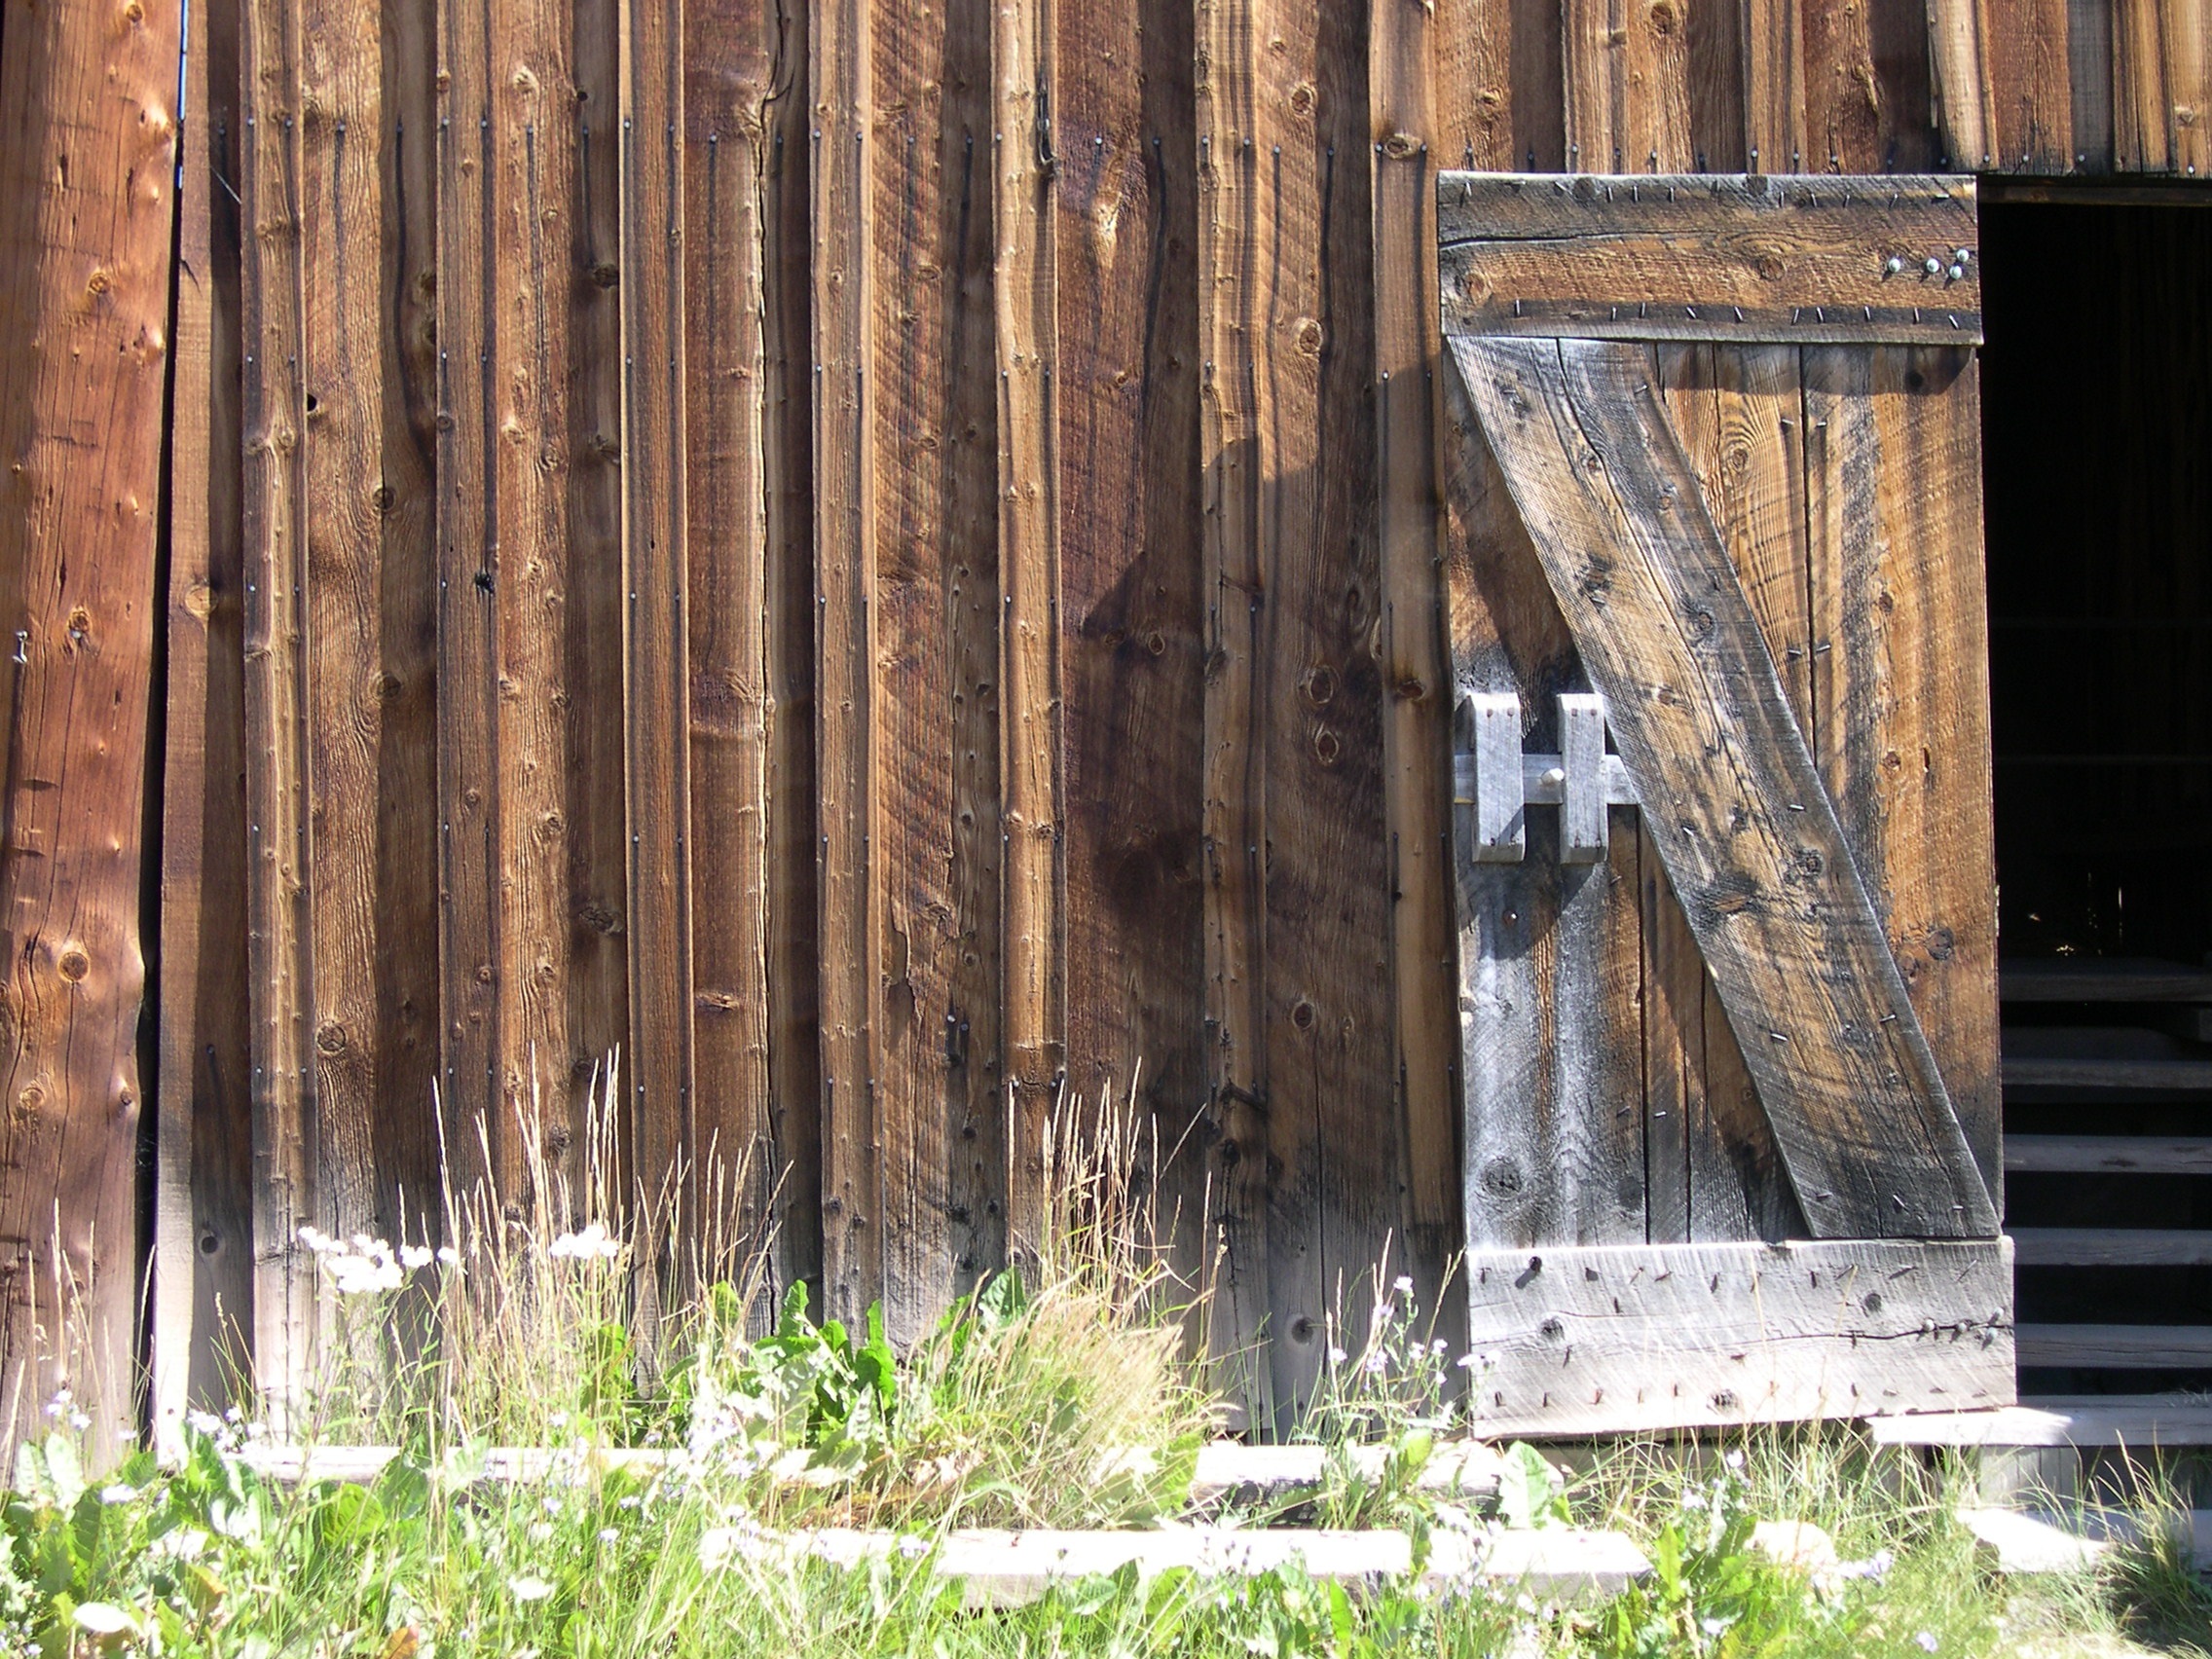
fence, wood, house, window, wall, shed, rustic, park, south, colorado, fairplay, outdoor structure